Bill Frist

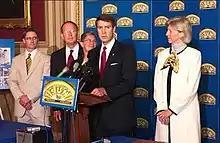
Frist with Sen. Lamar Alexander and Interior Secretary Gale Norton

During the 1994 election, Frist promised not to serve for more than two terms, a promise he honored.